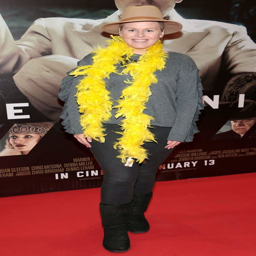
person at the premiere screening of film .